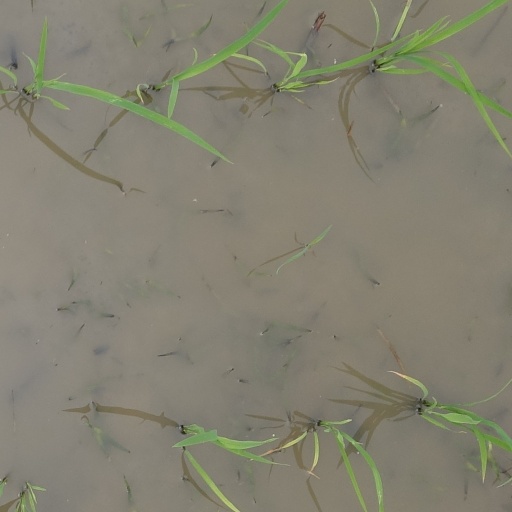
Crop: rice